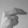
ASL letter: H